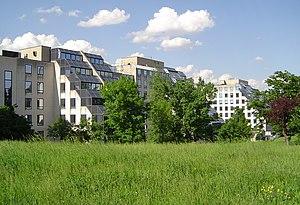
Antony est une commune française, sous-préfecture du département des Hauts-de-Seine, située dans la métropole du Grand Paris en région Île-de-France. Jusqu'en 1968, Antony faisait partie du département de la Seine.